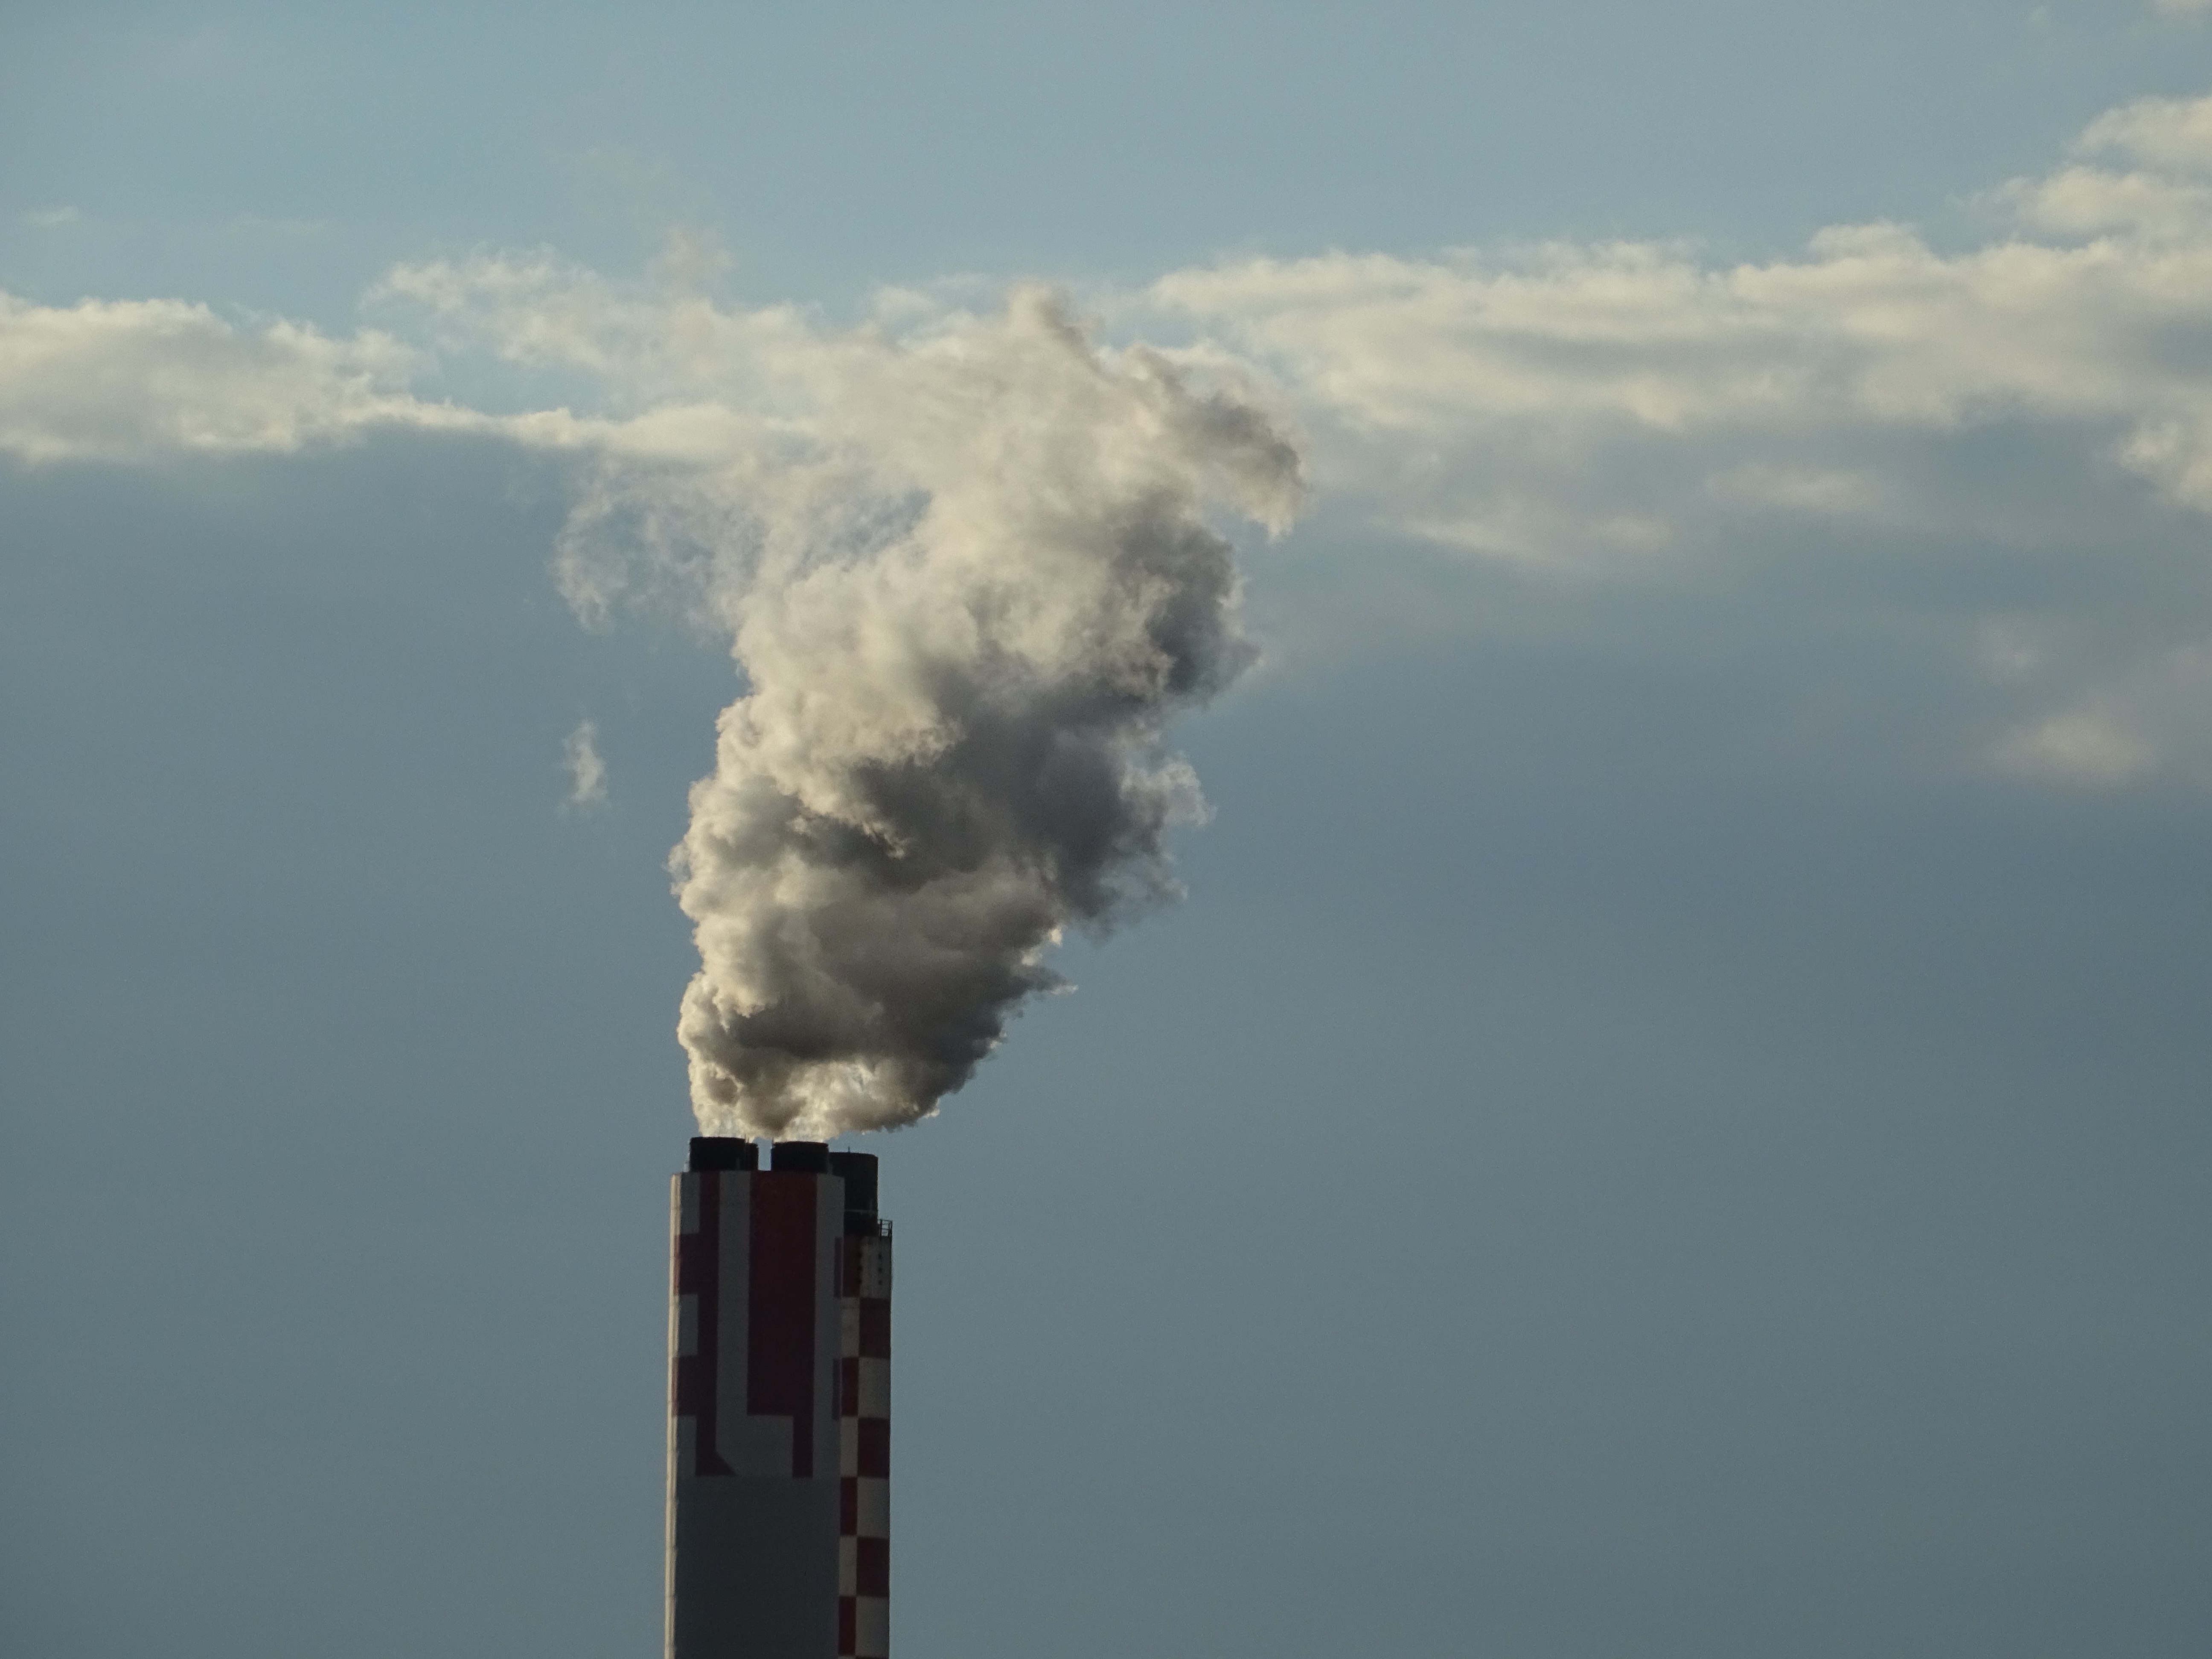
cloud, sky, steam, wind, atmosphere, smoke, chimney, cumulus, fireplace, industry, energy, power plant, clouds, combustion, atmosphere of earth, gas flare